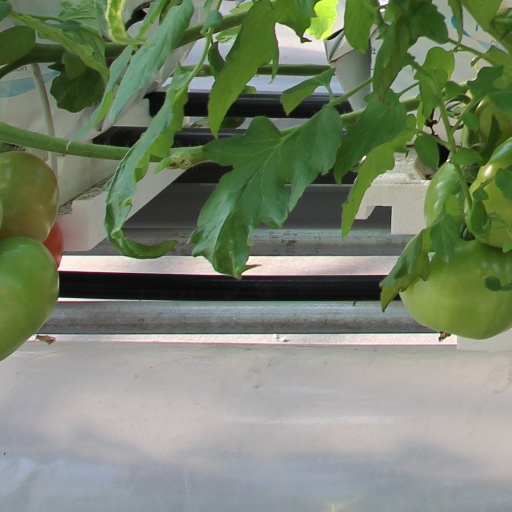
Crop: tomato